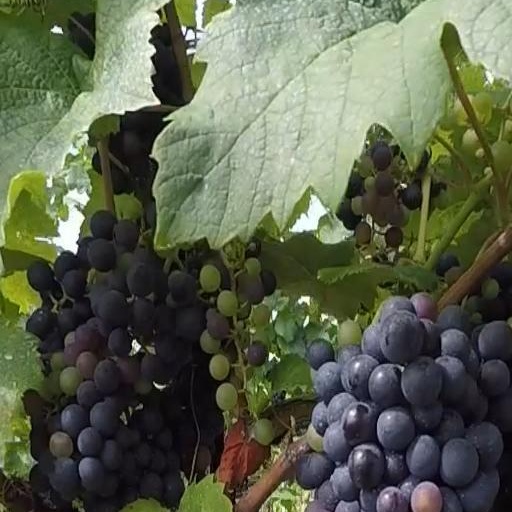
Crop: grape